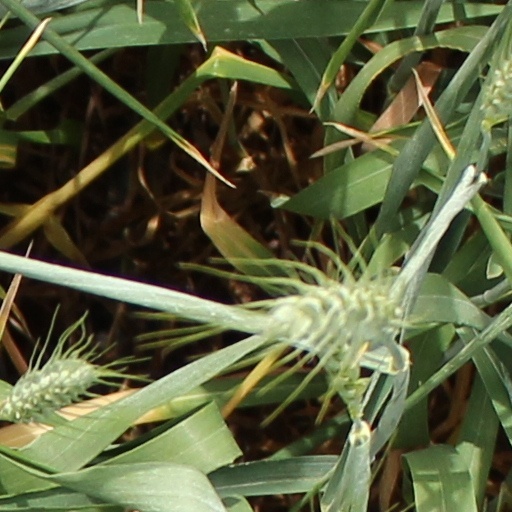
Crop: wheat